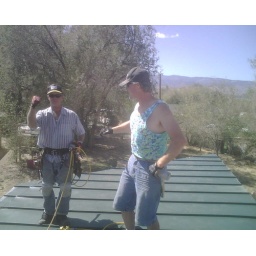
A new roof for the barn went up over the weekend. The metal is far more durable than the previous material.